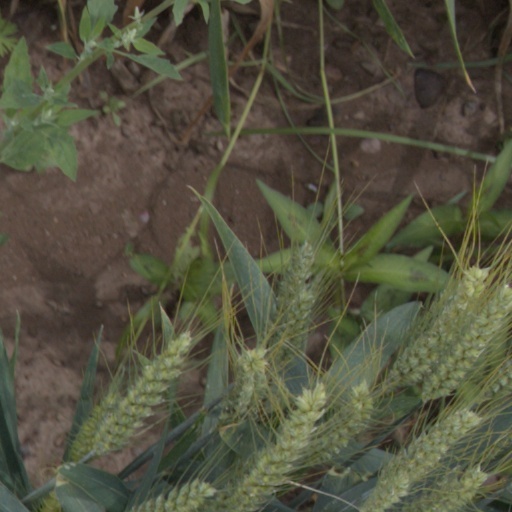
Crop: wheat